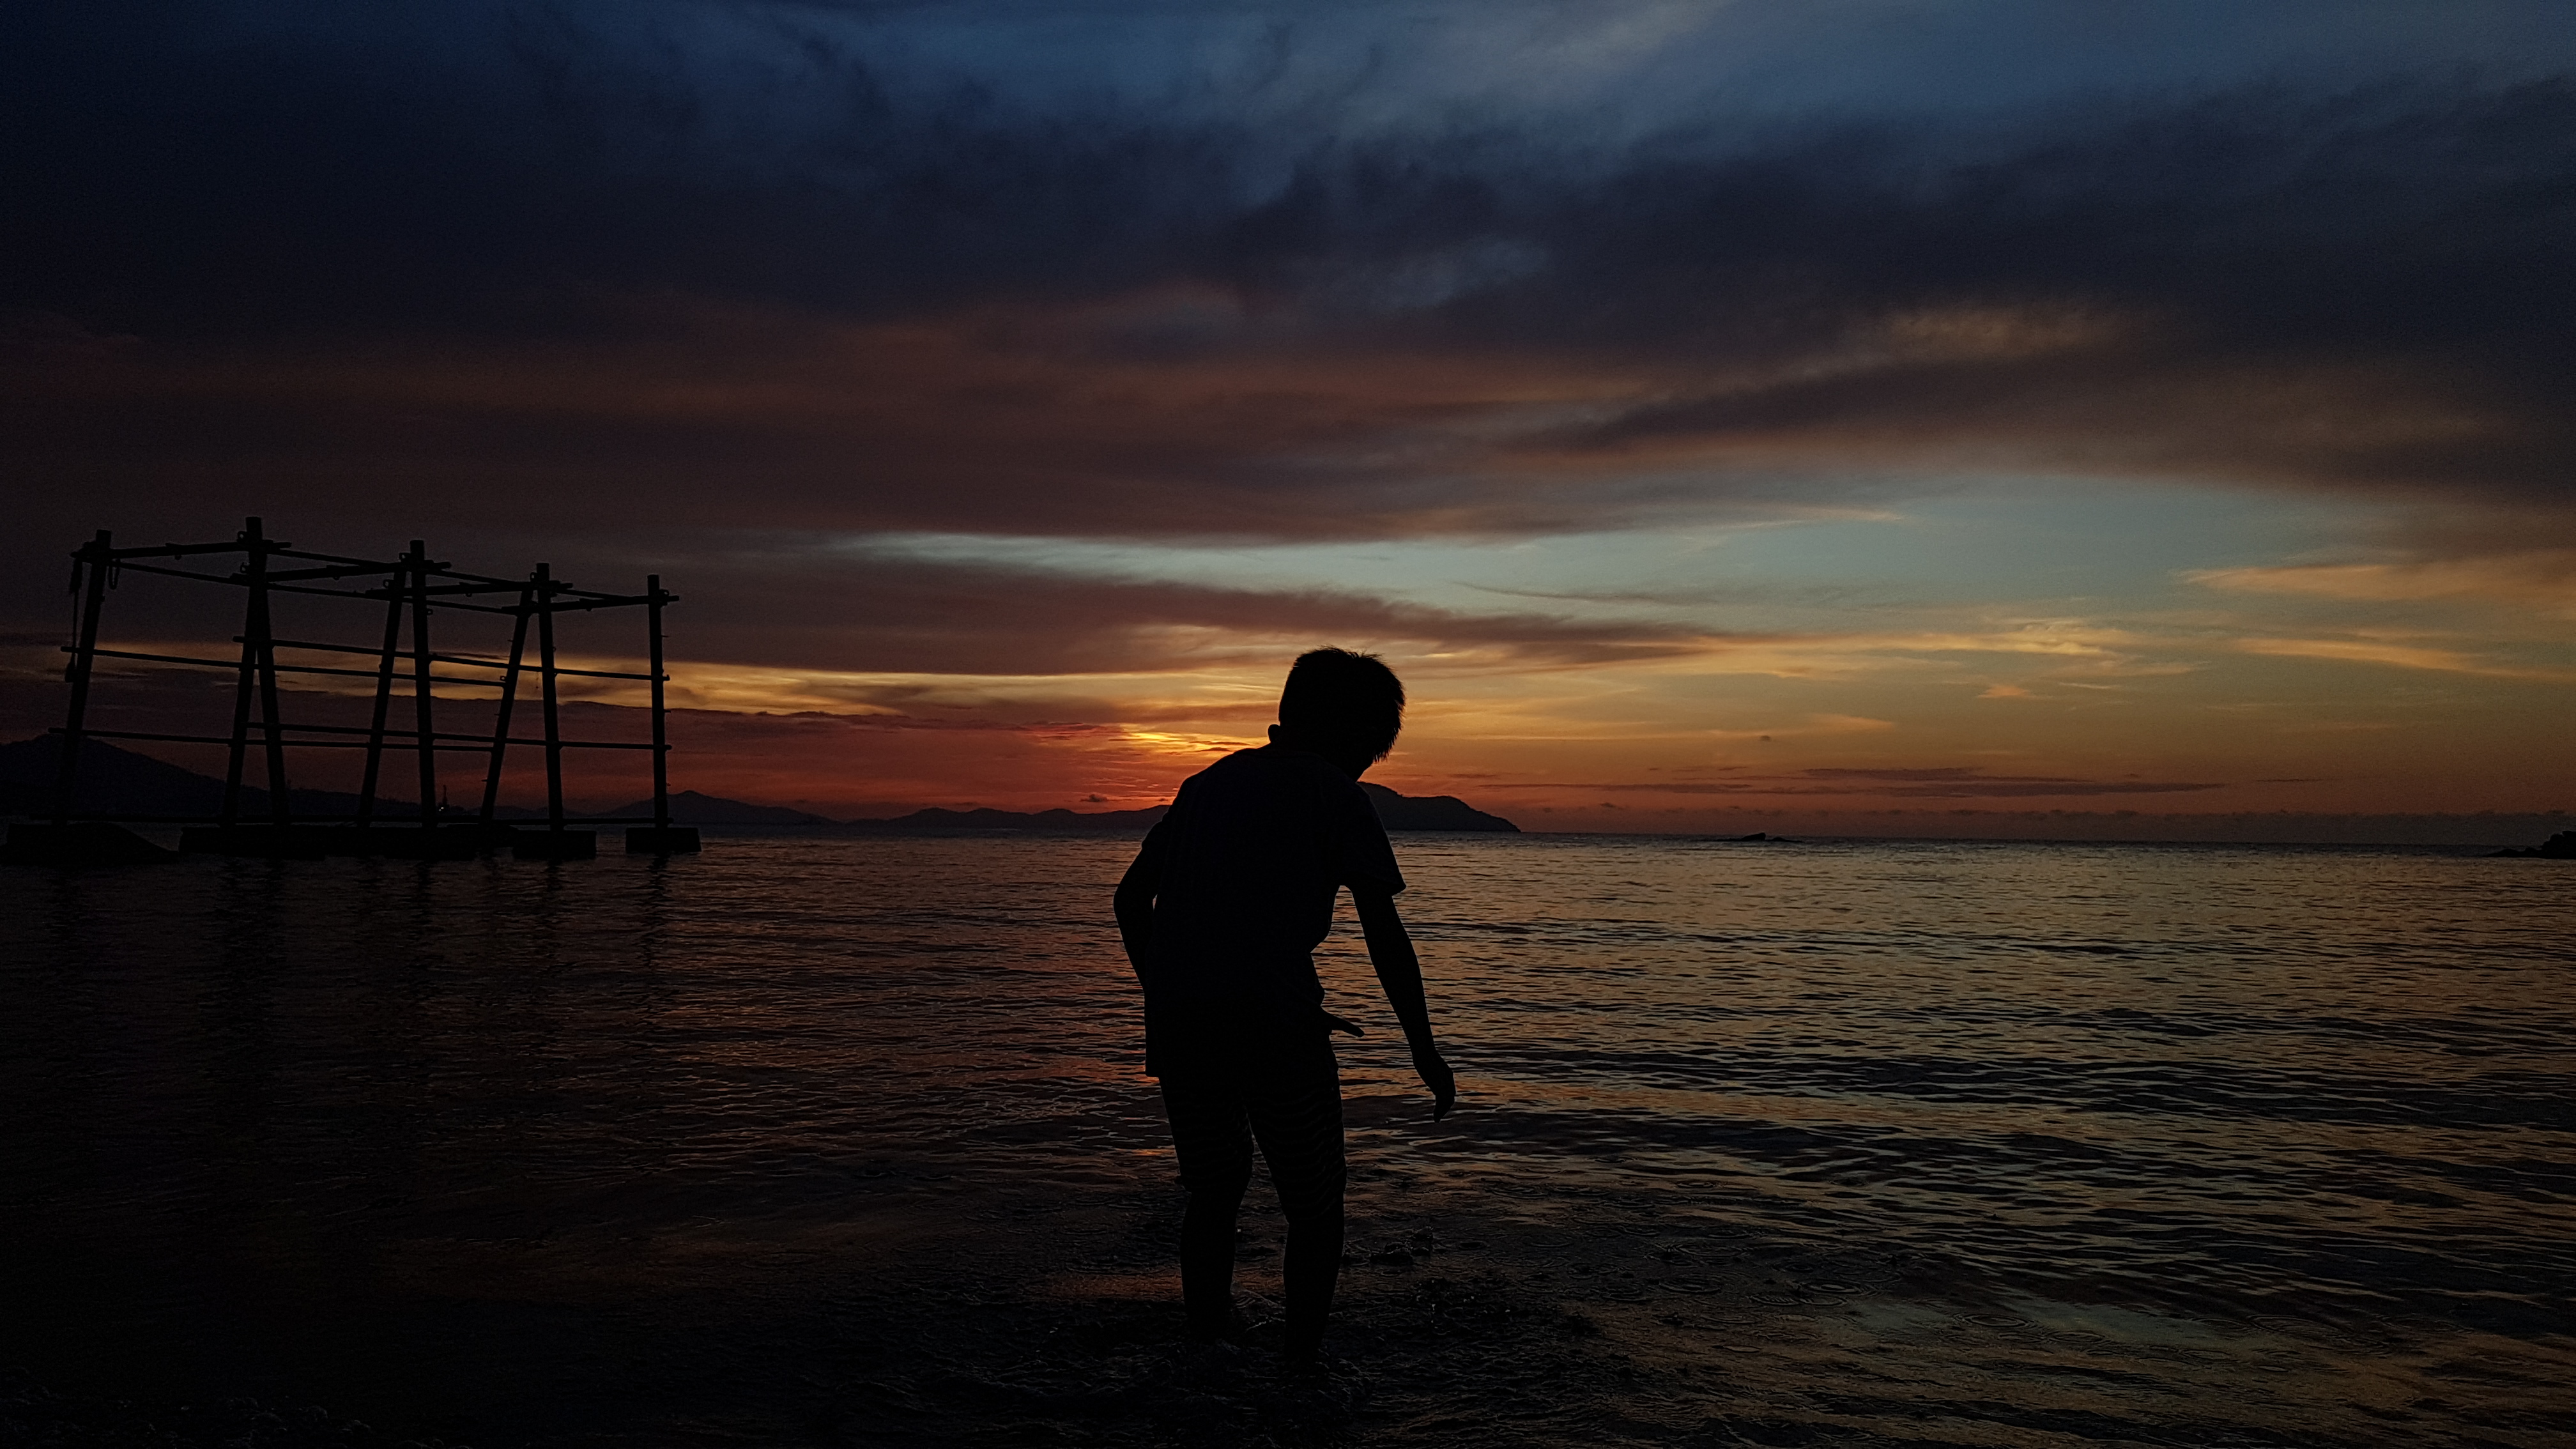
child, beach, sunset, silhouette, dusk, horizon, ocean, evening, afterglow, sunrise, vacation, sea, sunlight, backlighting, holiday, morning, red sky at morning, calm, Barechested, back, dawn, People on beach, tropics, sound, wave, wind wave